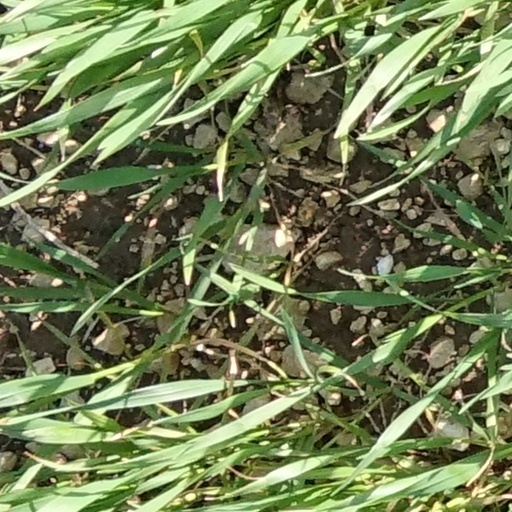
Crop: wheat